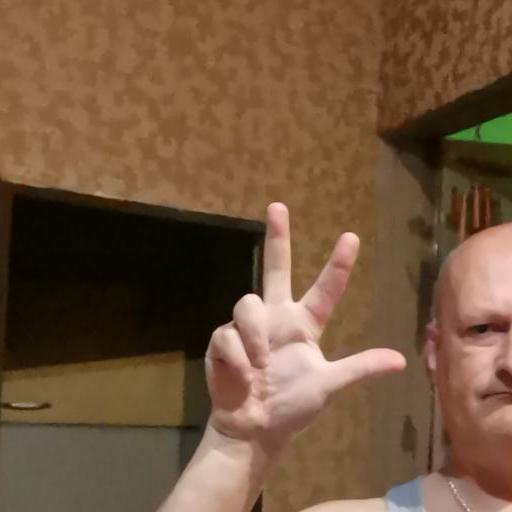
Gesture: three2